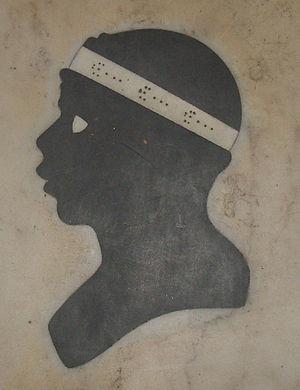
La famille Pucci est une des principales familles politiques de Florence.